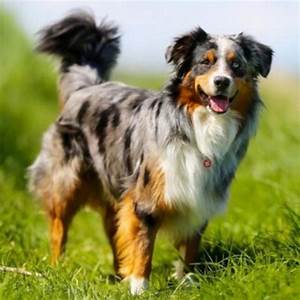
Label: cane